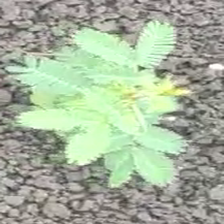
Weed species: Dwarf_cassia_(Chamaecrista pumila)